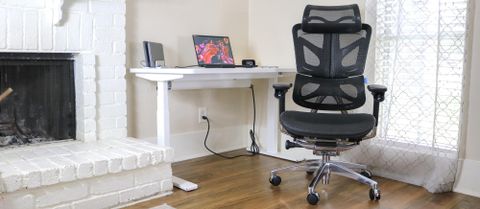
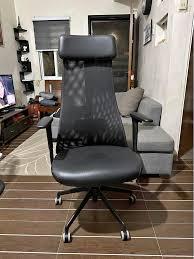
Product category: items_chair
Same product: no